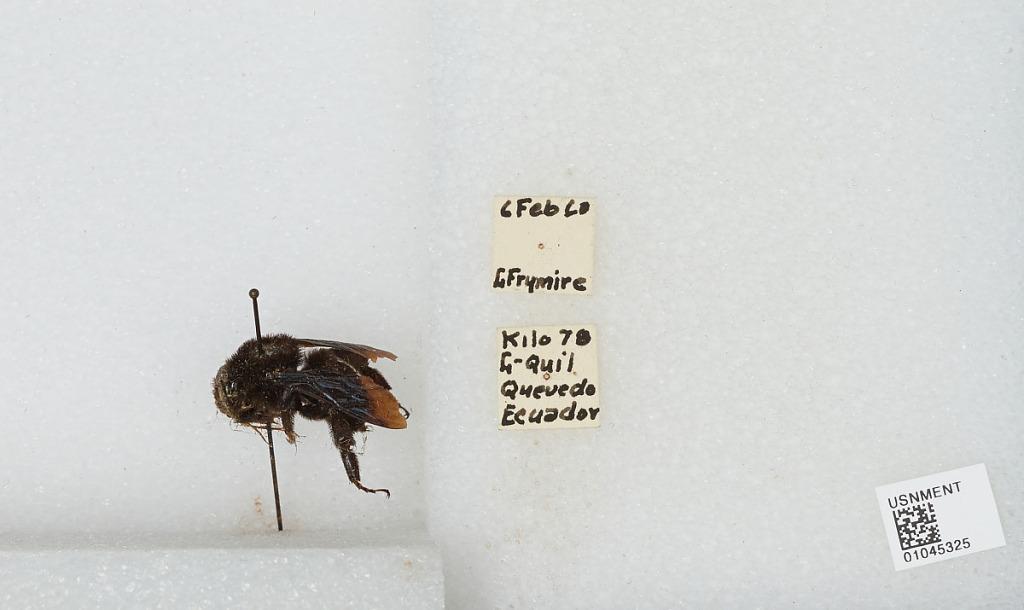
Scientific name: Bombus sp.
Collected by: G. Frymire
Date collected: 1960-2-6
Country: Ecuador
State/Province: Guayas
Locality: Kilometer 78 Guayaquil to Quevedo